Ko Lu Pyo

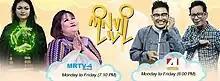
poster

Ko Lu Pyo is a 2016 Burmese comedy television series. It aired on MRTV-4, from 7 July to 29 September 2016, on Mondays to Fridays at 19:00 for 60 episodes.